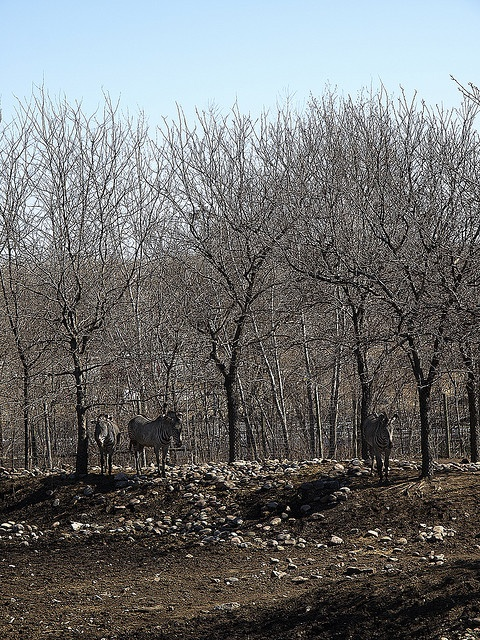
A forest filled with trees and a couple of horses.
gray horse-like animals camouflaging with the trees behind them in a winter scene
A couple of horses standing in the open, by trees.
Two horses sanding among the trees in a wooded area.
Three cows standing in front of trees without leaves.